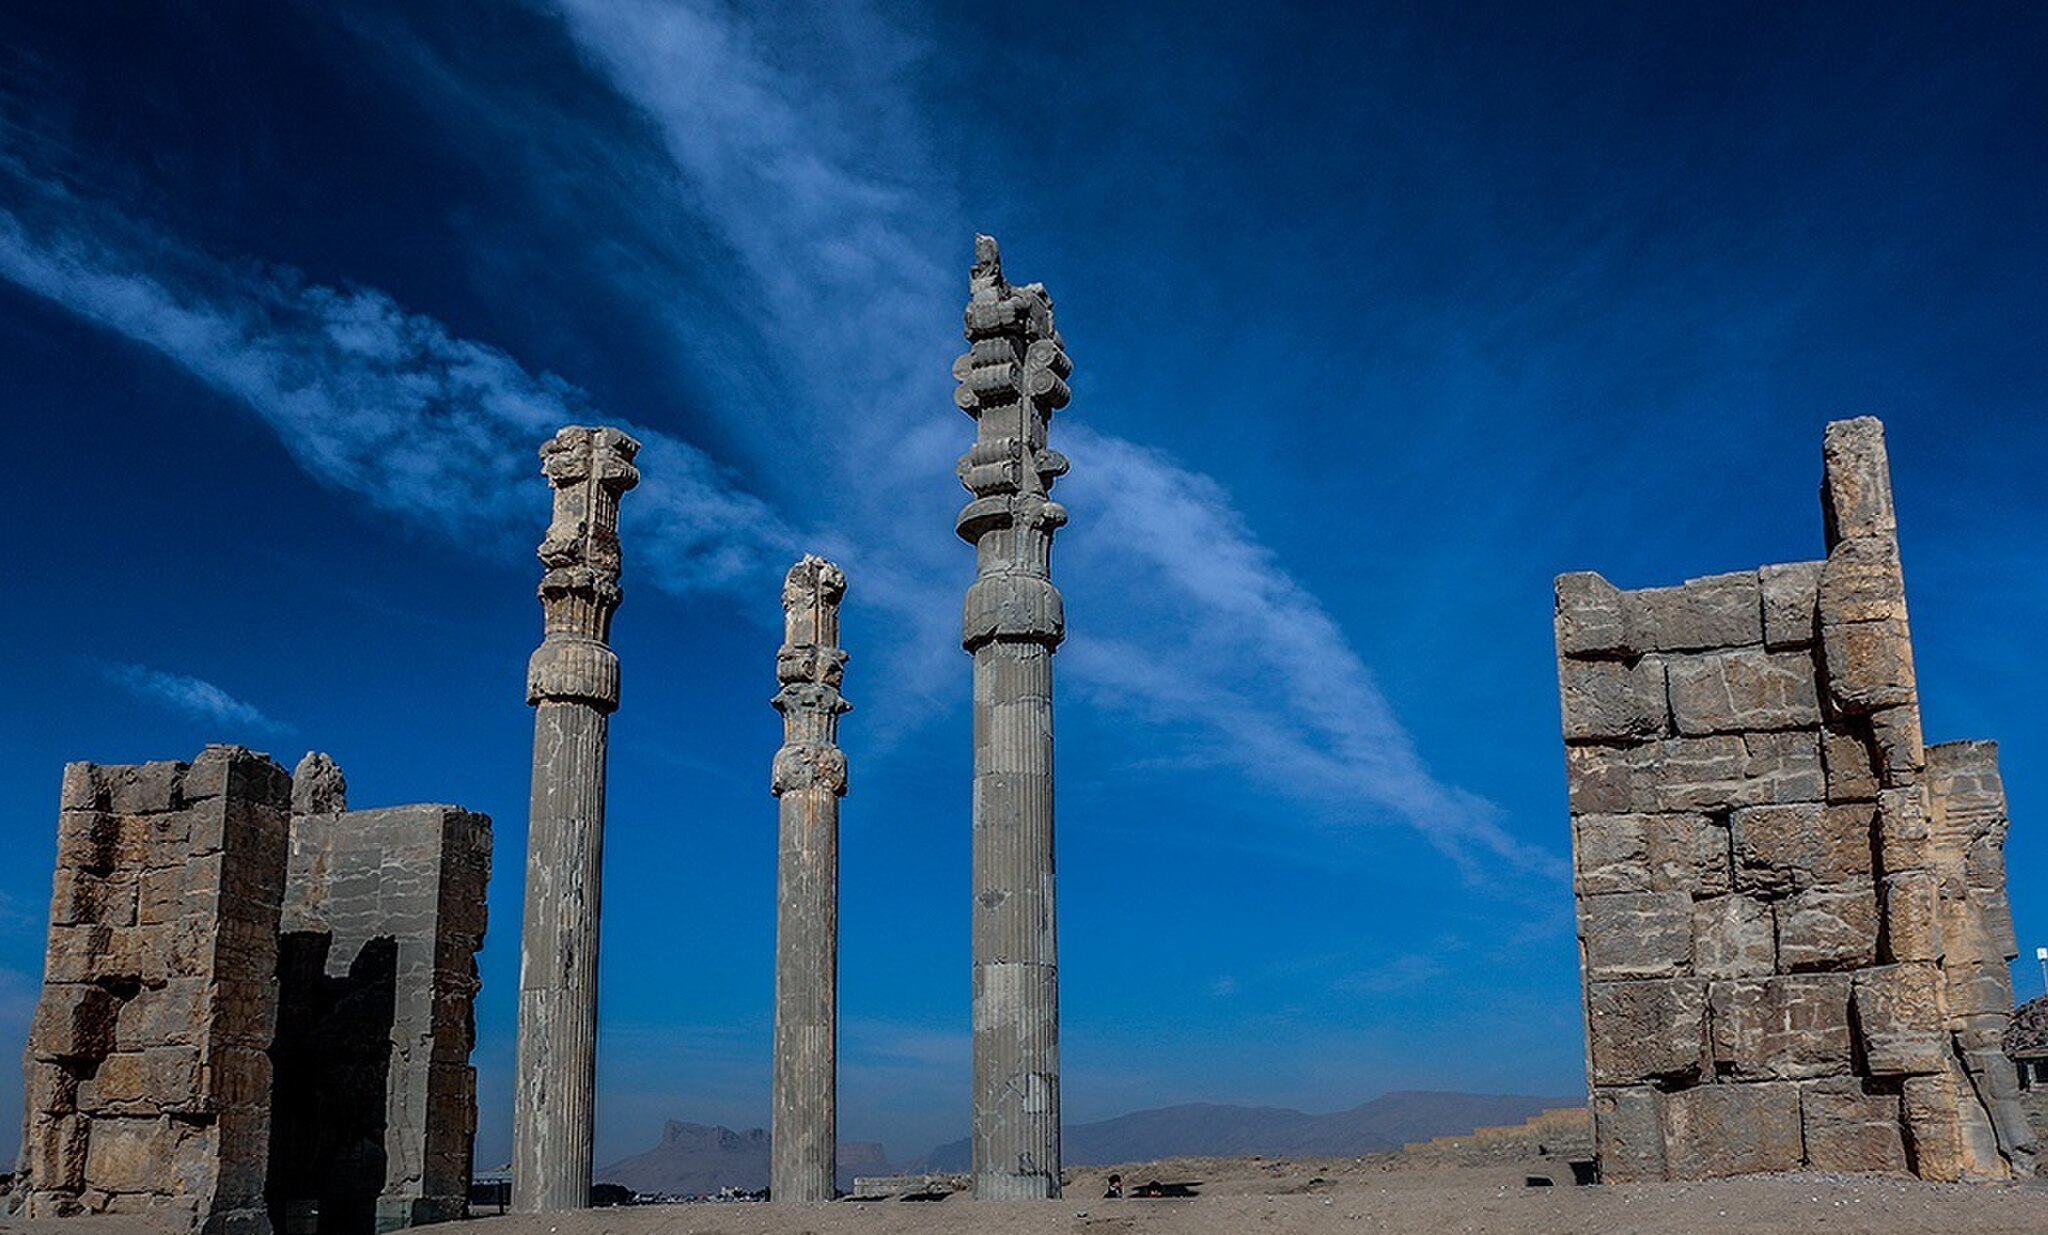
Title: Persepolis by Fars 20190309 04
Description: Persepolis Historical Site, Shiraz, Iran
Date: 2019-03-09
Categories: Gate of All Nations, License review needed, Farsnews review needed, Photographs from farsnews.ir, Photos by Hadis Faghiri for Fars News Agency